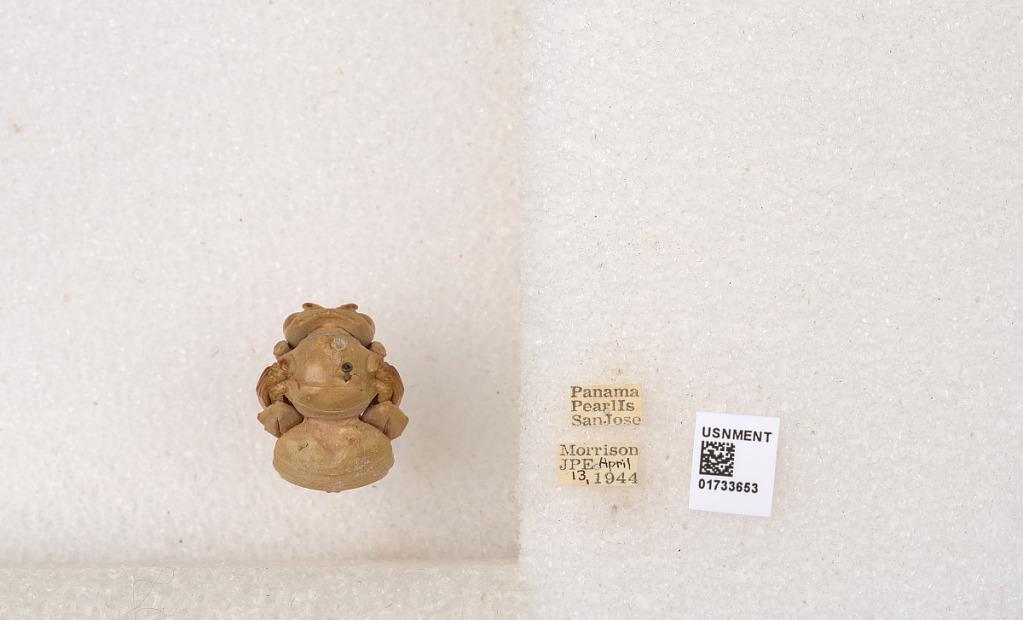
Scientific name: Xylocopa (Megaxylocopa) fimbriata Fabricius
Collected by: J. Morrison
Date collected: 1944-4-13
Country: Panama
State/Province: Provincia de Panama
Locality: Pearl Islands, San Jose